Question: Please indicate a possible affordance area of hold_frisbee that can be used for holding
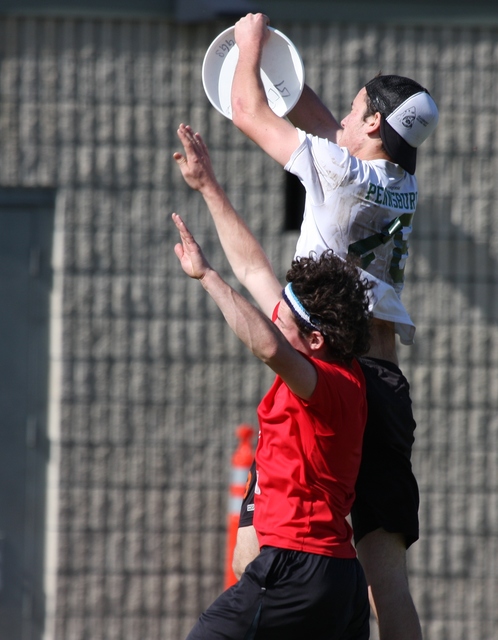
Answer: [198.218, 6.633, 311.054, 126.633]